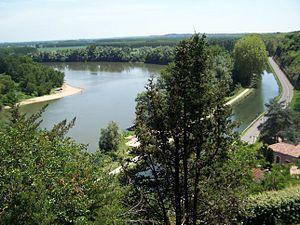
Garonne et canal de Garonne à Meilhan-sur-Garonne (Lot-et-Garonne, France)
Meilhan-sur-Garonne est une commune du Sud-Ouest de la France, située dans le département de Lot-et-Garonne, en région Nouvelle-Aquitaine.